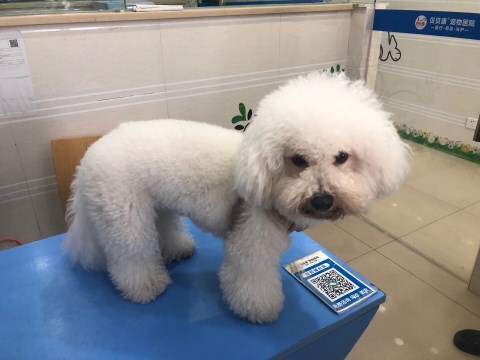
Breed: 3083-n000117-Bichon_Frise